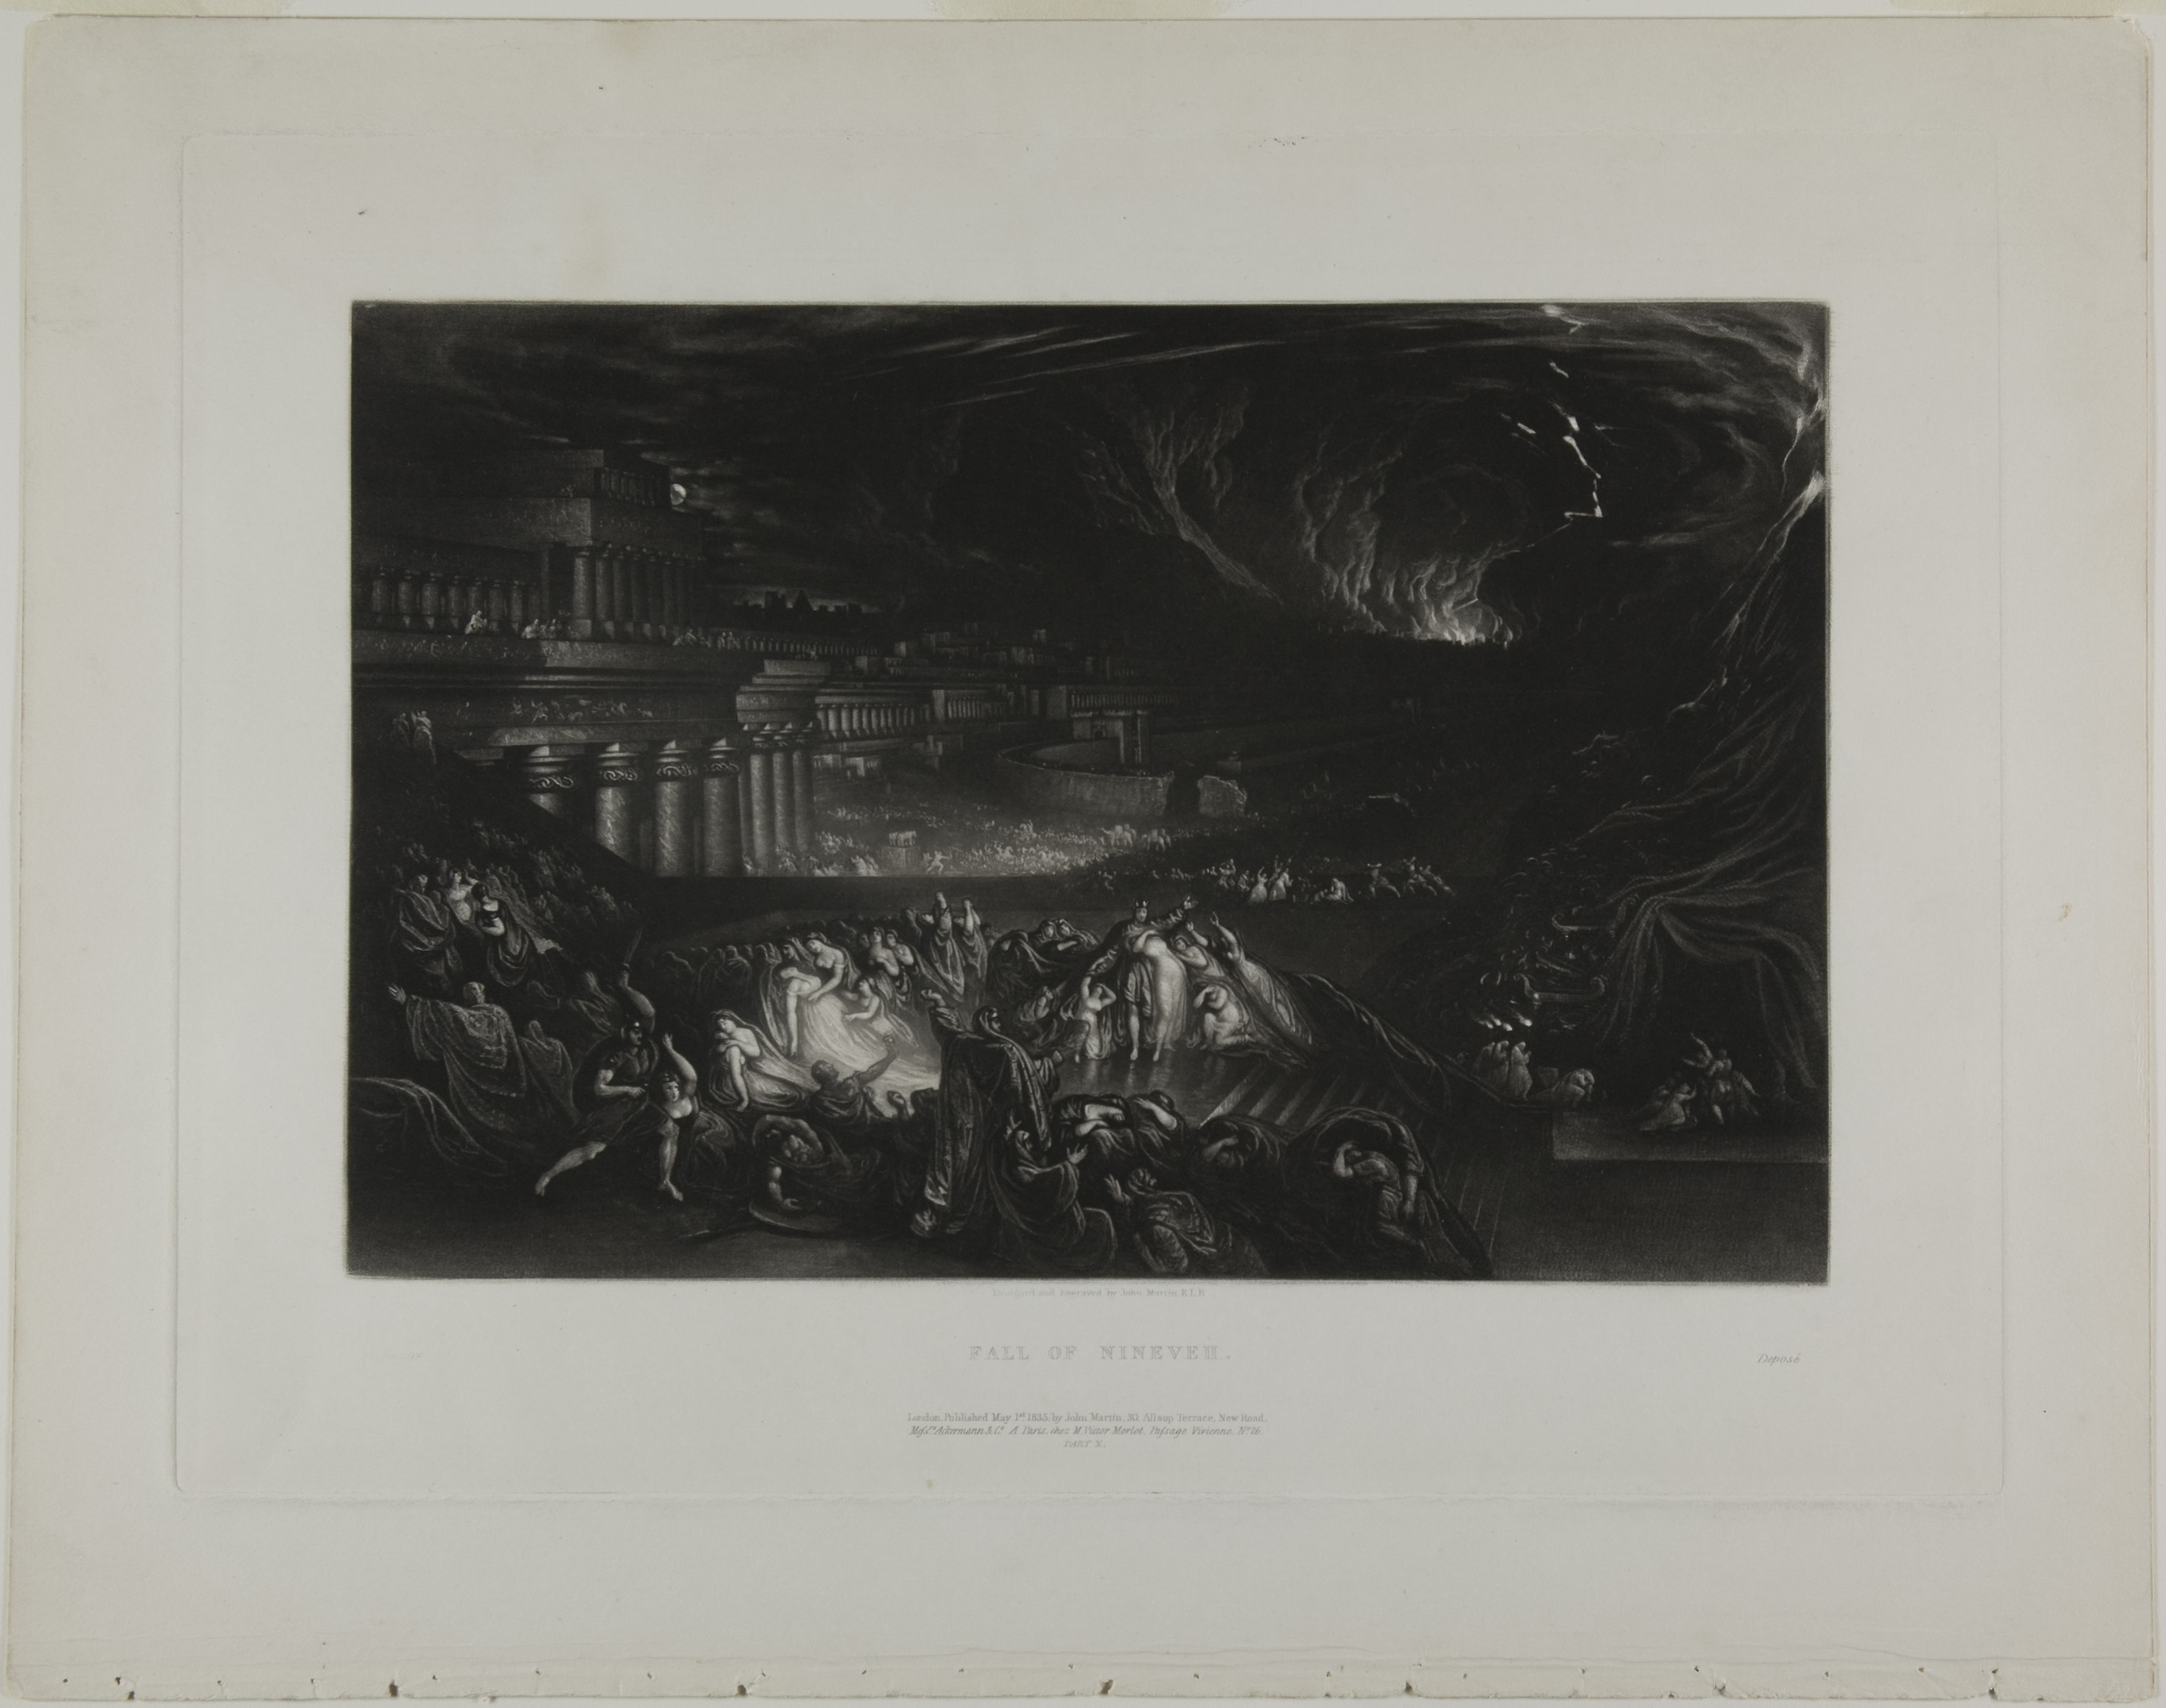
modern art, art, picture frame, black and white, visual arts, artwork, font, stock photography